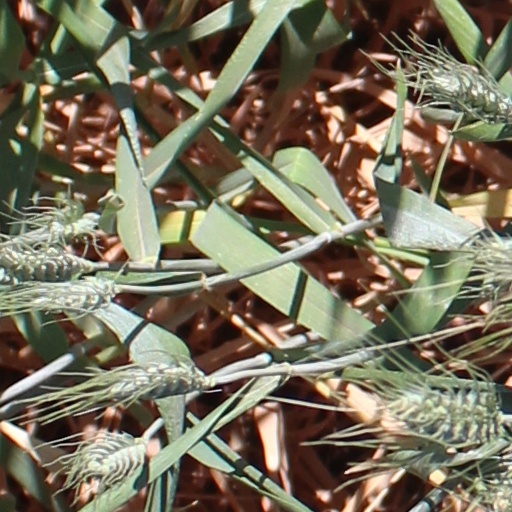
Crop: wheat